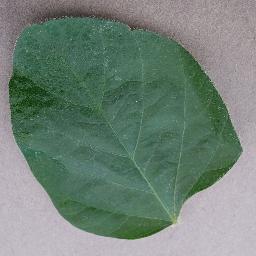
Label: Soybean___healthy